Interlunar

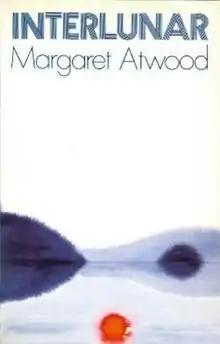
First edition (publ. OUP)

Interlunar is a 1984 poetry collection by Canadian author Margaret Atwood. One of her lesser documented works, the collection is divided into two sections. The first, "Snake Woman," explores one of her favorite motifs, the snake. The second section, "Interlunar," deals with themes of darkness. It features a poem "The Robber Bridegroom," that she later used as a title for a novel. Interlunar features several more myths related from a female point of view, including "Orpheus," "Eurydice," and "Letter from Persephone".